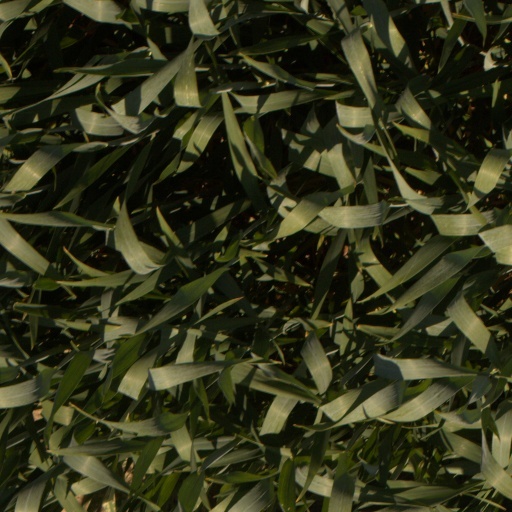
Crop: wheat